Schillerstövare

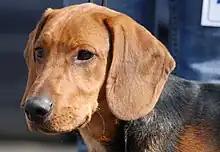
Schiller Hound head

The Schillerstövare is a medium to large sized running hound for hunting fox and hare, standing 53–61 cm (21-24 ins) at the withers and weighing 18–25 kg (40-55 lbs). The coat is harsh and not too short, lying close to the body. The colour is black and tan, a tan body with a black mantle on the back. The drop ears are broad and not excessively long, and the long tail is carried on a line with the back when running. Faults in the breed (which indicate the dog should not be bred) include items of structure that would impede running, such as obtuse angle between shoulder blade and upper arm and restricted hind movement, along with dish faced and aloofness.